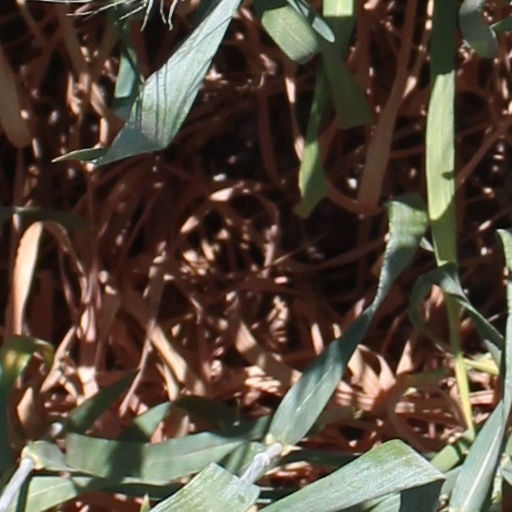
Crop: wheat